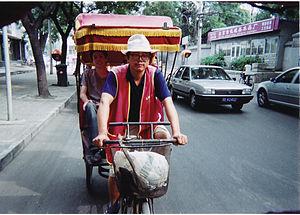
Cyclopousse à Beijing.